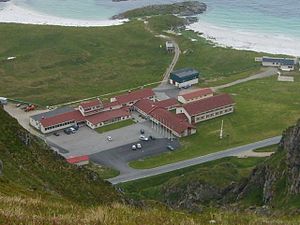
Andøya Space Center
Andøya Space Center, tidligere Andøya Rakettskytefelt, er et center for opsendelse af forskningsraketter og videnskabelige balloner. Andøya Space Center er lokaliseret i Oksebåsen på Andøya, som ligger 5 km sydvest for Andenes i Andøy kommune i Nordland fylke. Anlægget er også udstyret med en række jordbaserede instrumenter som benyttes i udforskningen af rummet. Der fokuseres særligt på den polare atmosfære i højdeområdet mellom 70 og 2.000 kilometer.